Tony DeAngelo

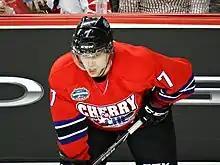
DeAngelo at the CHL/NHL Top Prospects Game

Going into the 2014 National Hockey League draft, DeAngelo was considered a top North American prospect. He led all OHL defensemen in scoring with 71 season points (15 goals and 56 assists), and was ranked No. 10 in the NHL Central Scouting Bureau's 2014 midterm report. He also made an appearance for Team Cherry at the 2014 CHL/NHL Top Prospects Game. On June 27, 2014, the Tampa Bay Lightning selected DeAngelo in the first round, 19th overall, at the 2014 NHL Entry Draft. Lightning director of amateur scouting Al Murray addressed DeAngelo's past suspensions, saying he believed that some of the incidents were "blown out of proportion", while general manager Steve Yzerman said that the organization believed "he'll change and grow up". He signed a three-year, entry-level contract with the team on December 2, 2014.